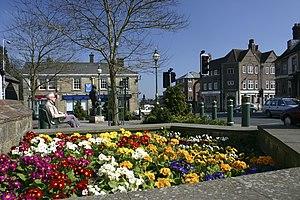
Crowborough est une ville du district de Wealden, dans le Sussex de l'Est, en Angleterre. Elle est située dans le Weald, non loin de la forêt d'Ashdown, et compte 19 794 habitants.